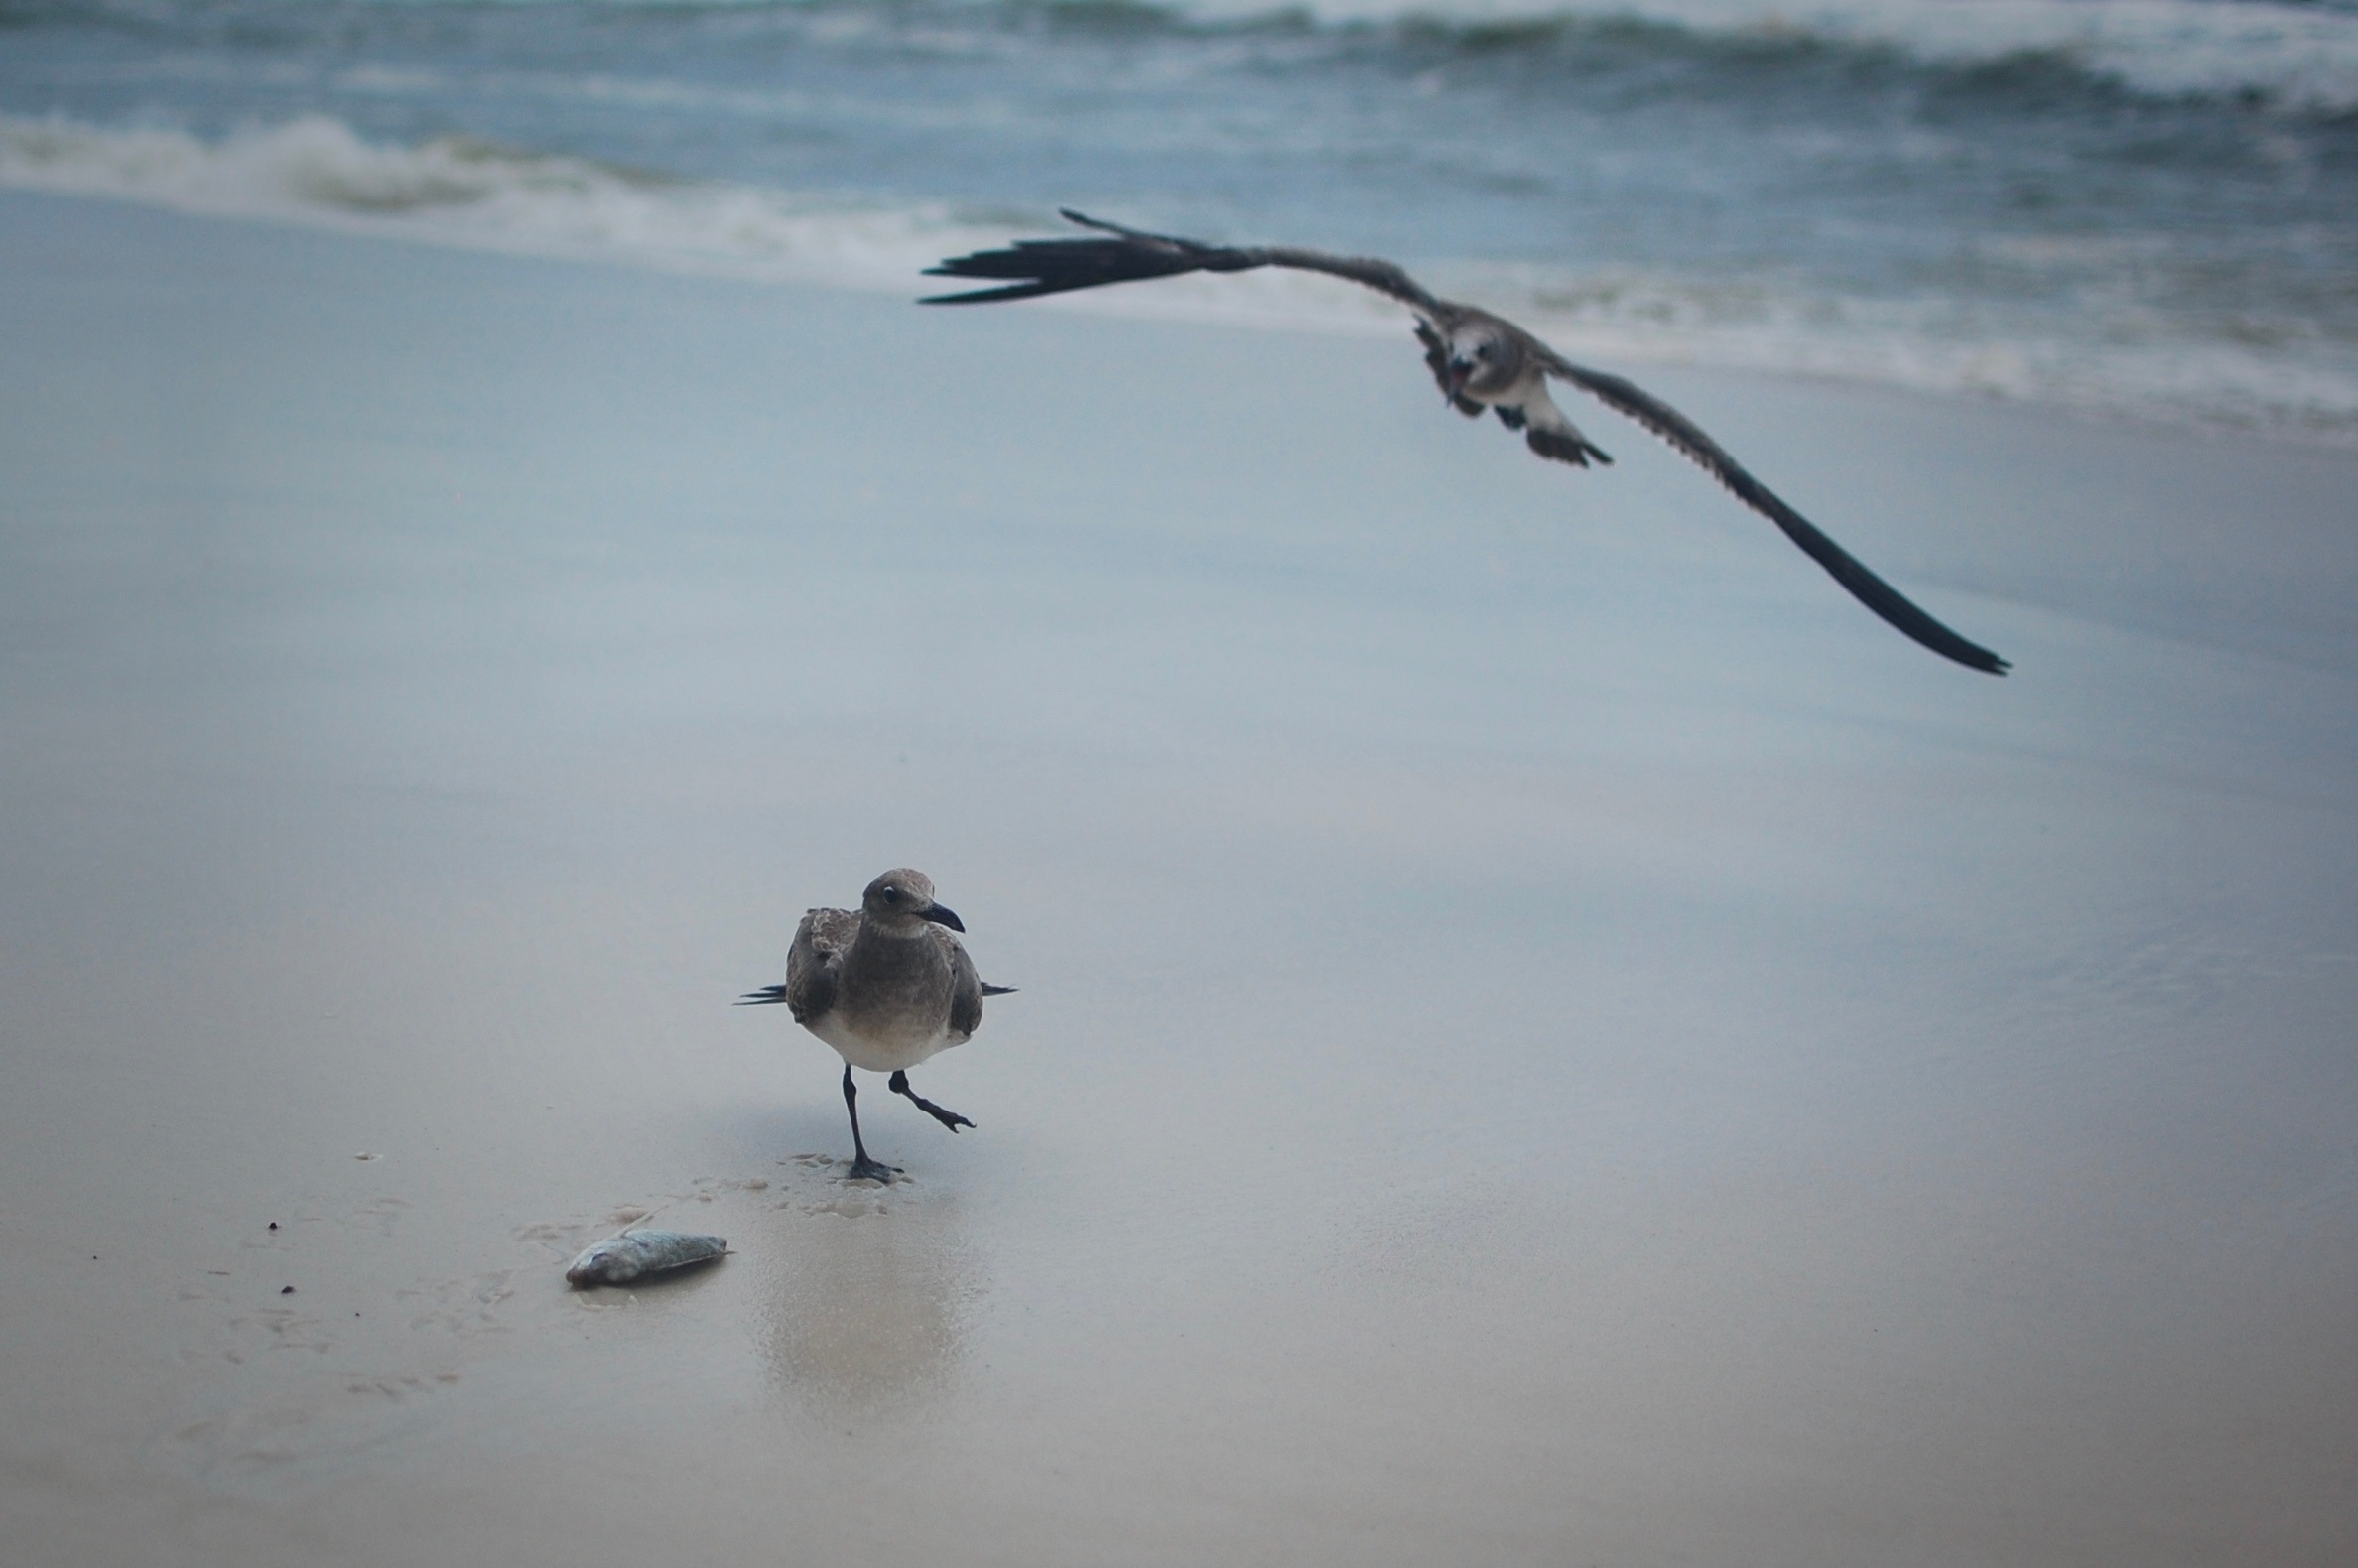
sea, bird, wing, seabird, gull, flight, vertebrate, shorebird, charadriiformes